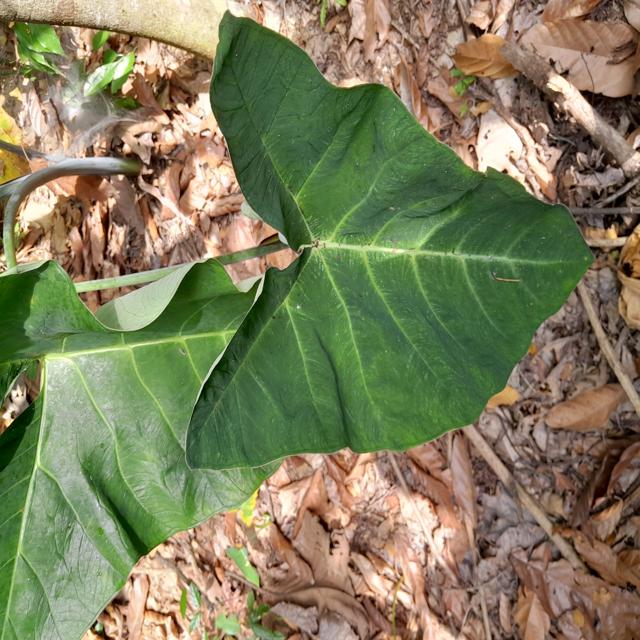
Label: Healthy